Ambassadors Theatre (London)

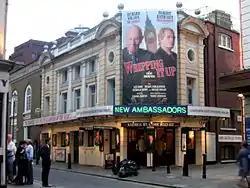
The Ambassadors Theatre in April 2007

The Ambassadors Theatre (known as the New Ambassadors Theatre from 1999 to 2007) is a West End theatre located on West Street, next to St Martin's Theatre and opposite The Ivy, in the City of Westminster. Opened in 1913, it is one of the smallest of West End theatres, seating just over four hundred people.